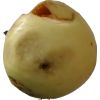
Label: Apple hit 1